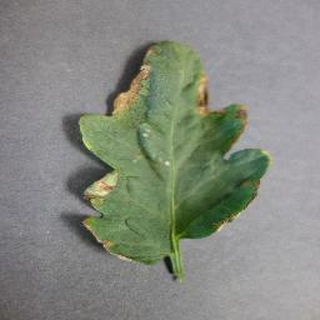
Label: tomato_bacterial_spot